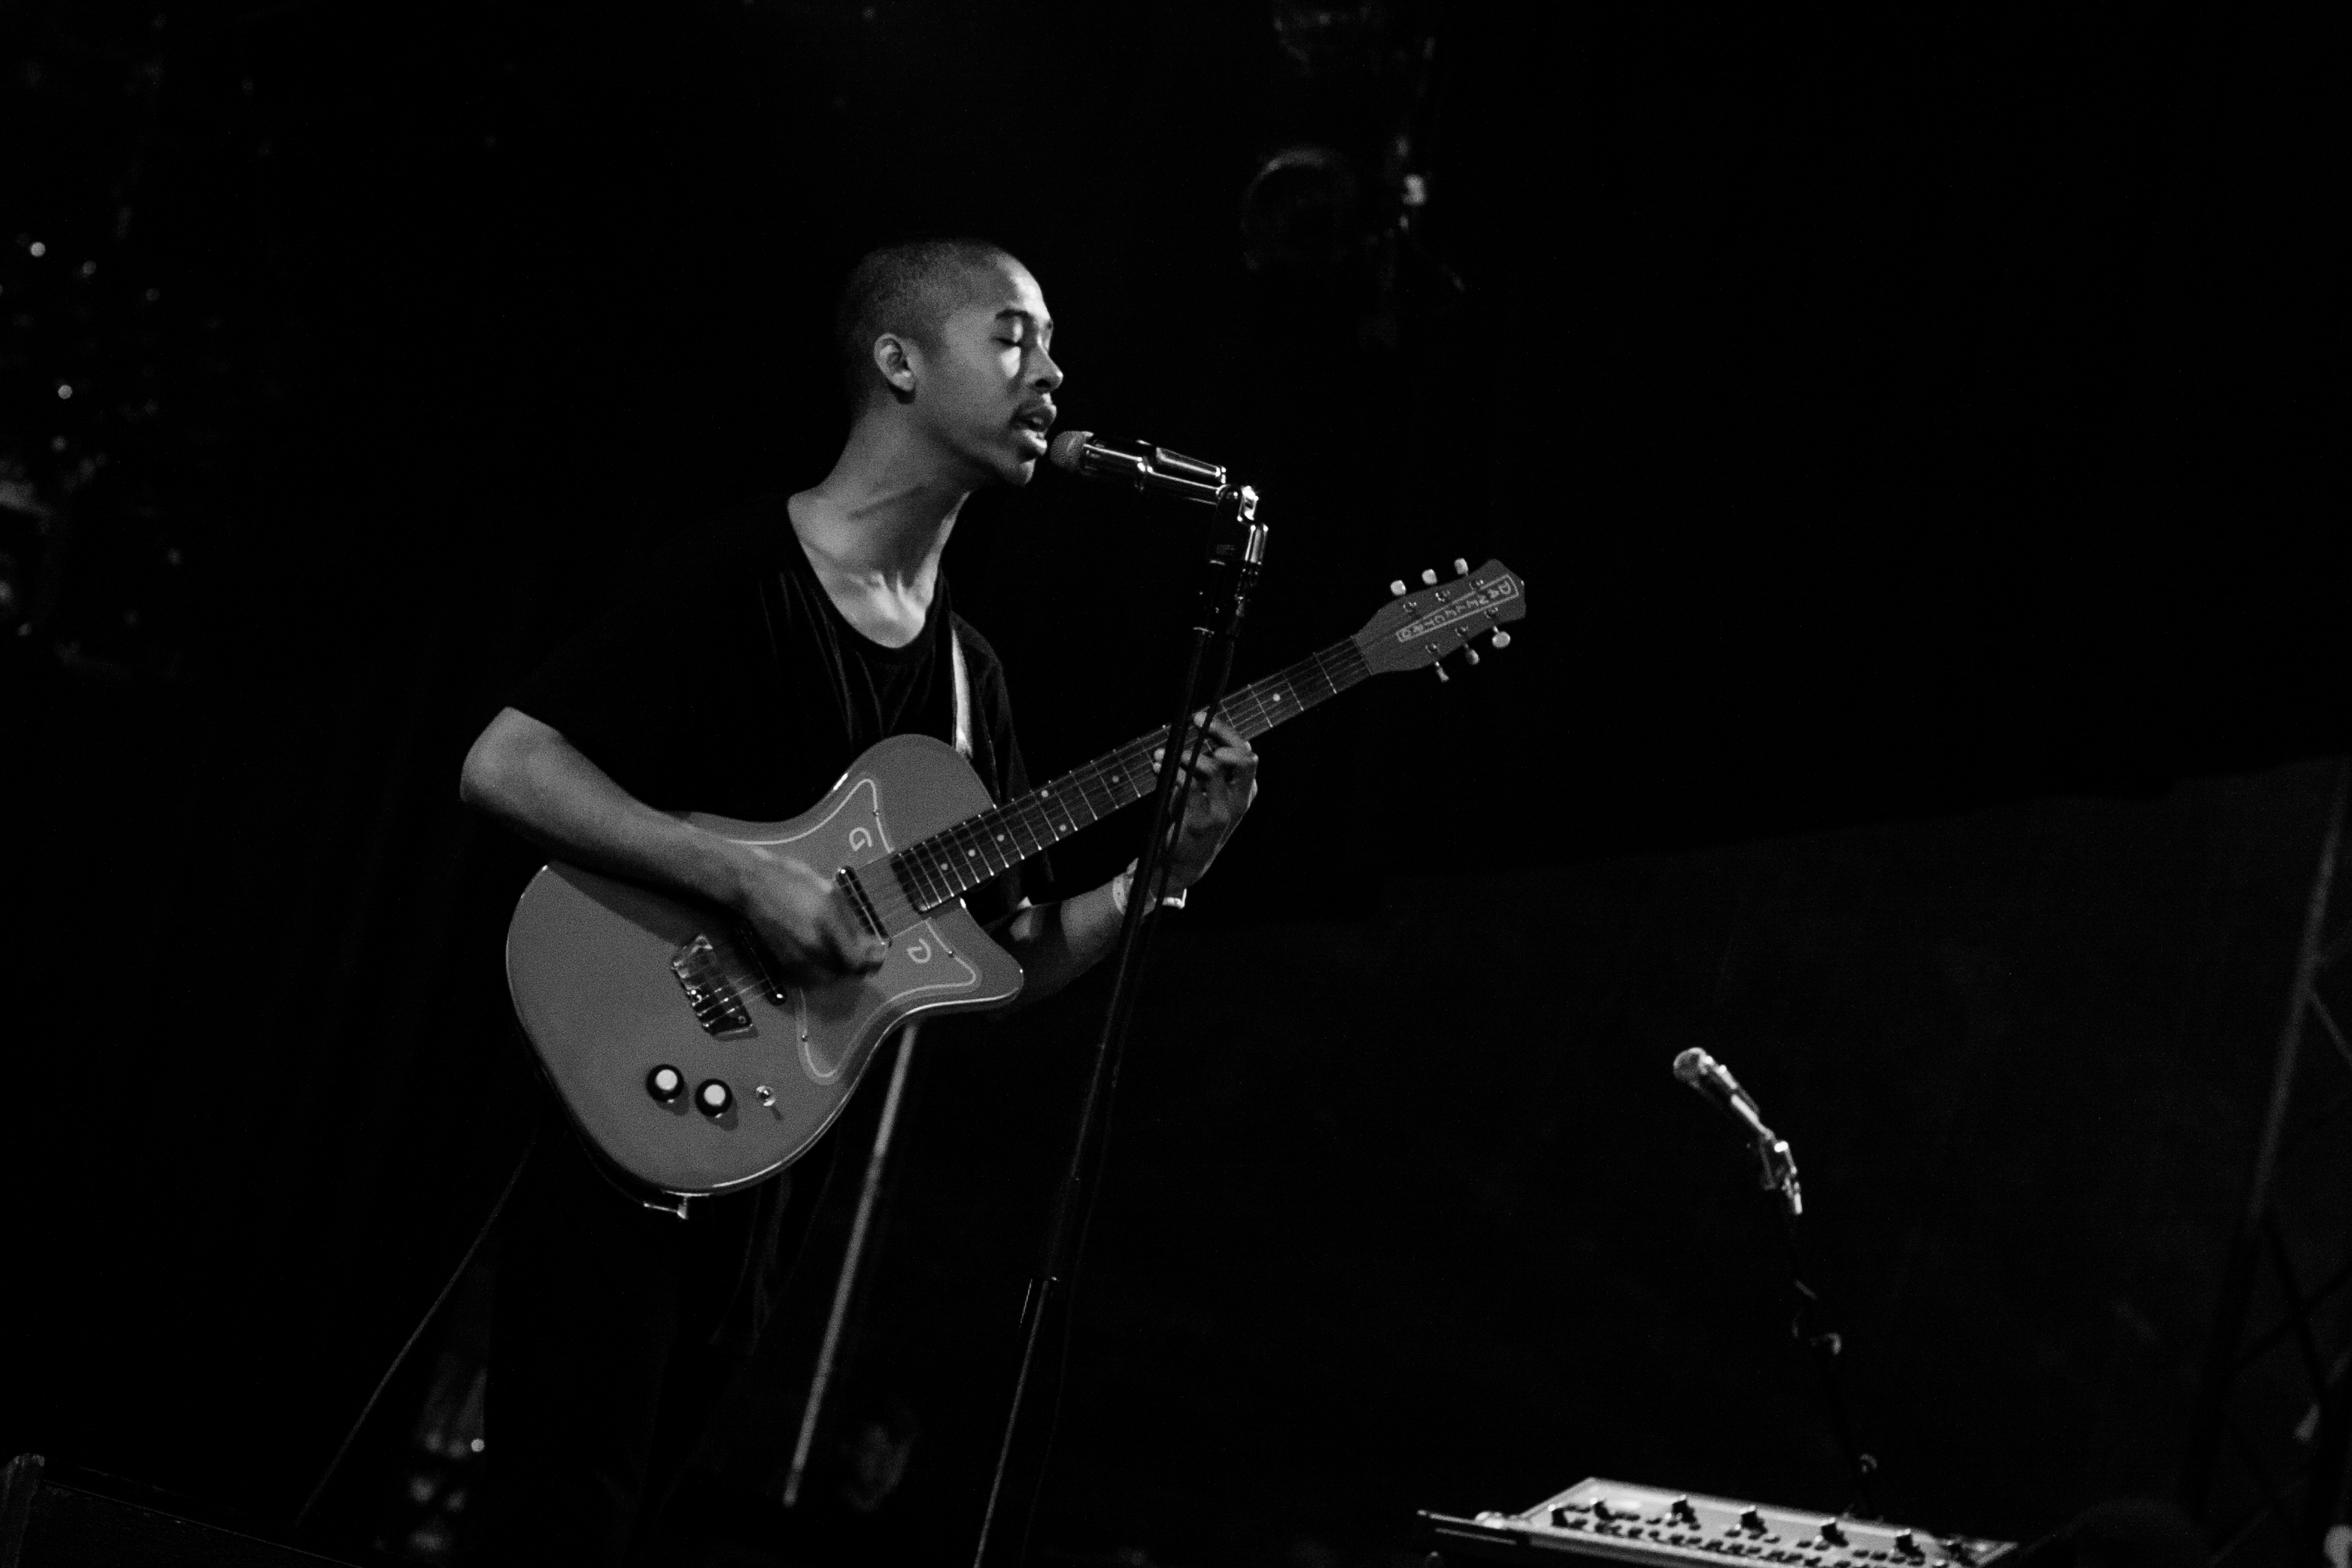
music, black and white, guitar, concert, live, canon, darkness, musician, black, monochrome, performance art, festival, 40d, gig, stage, 2012, dour, dour2012, bots, dourfestival, thebots, performance, bassist, singing, guitarist, drums, drummer, entertainment, performing arts, singer songwriter, rock concert, monochrome photography, plucked string instruments